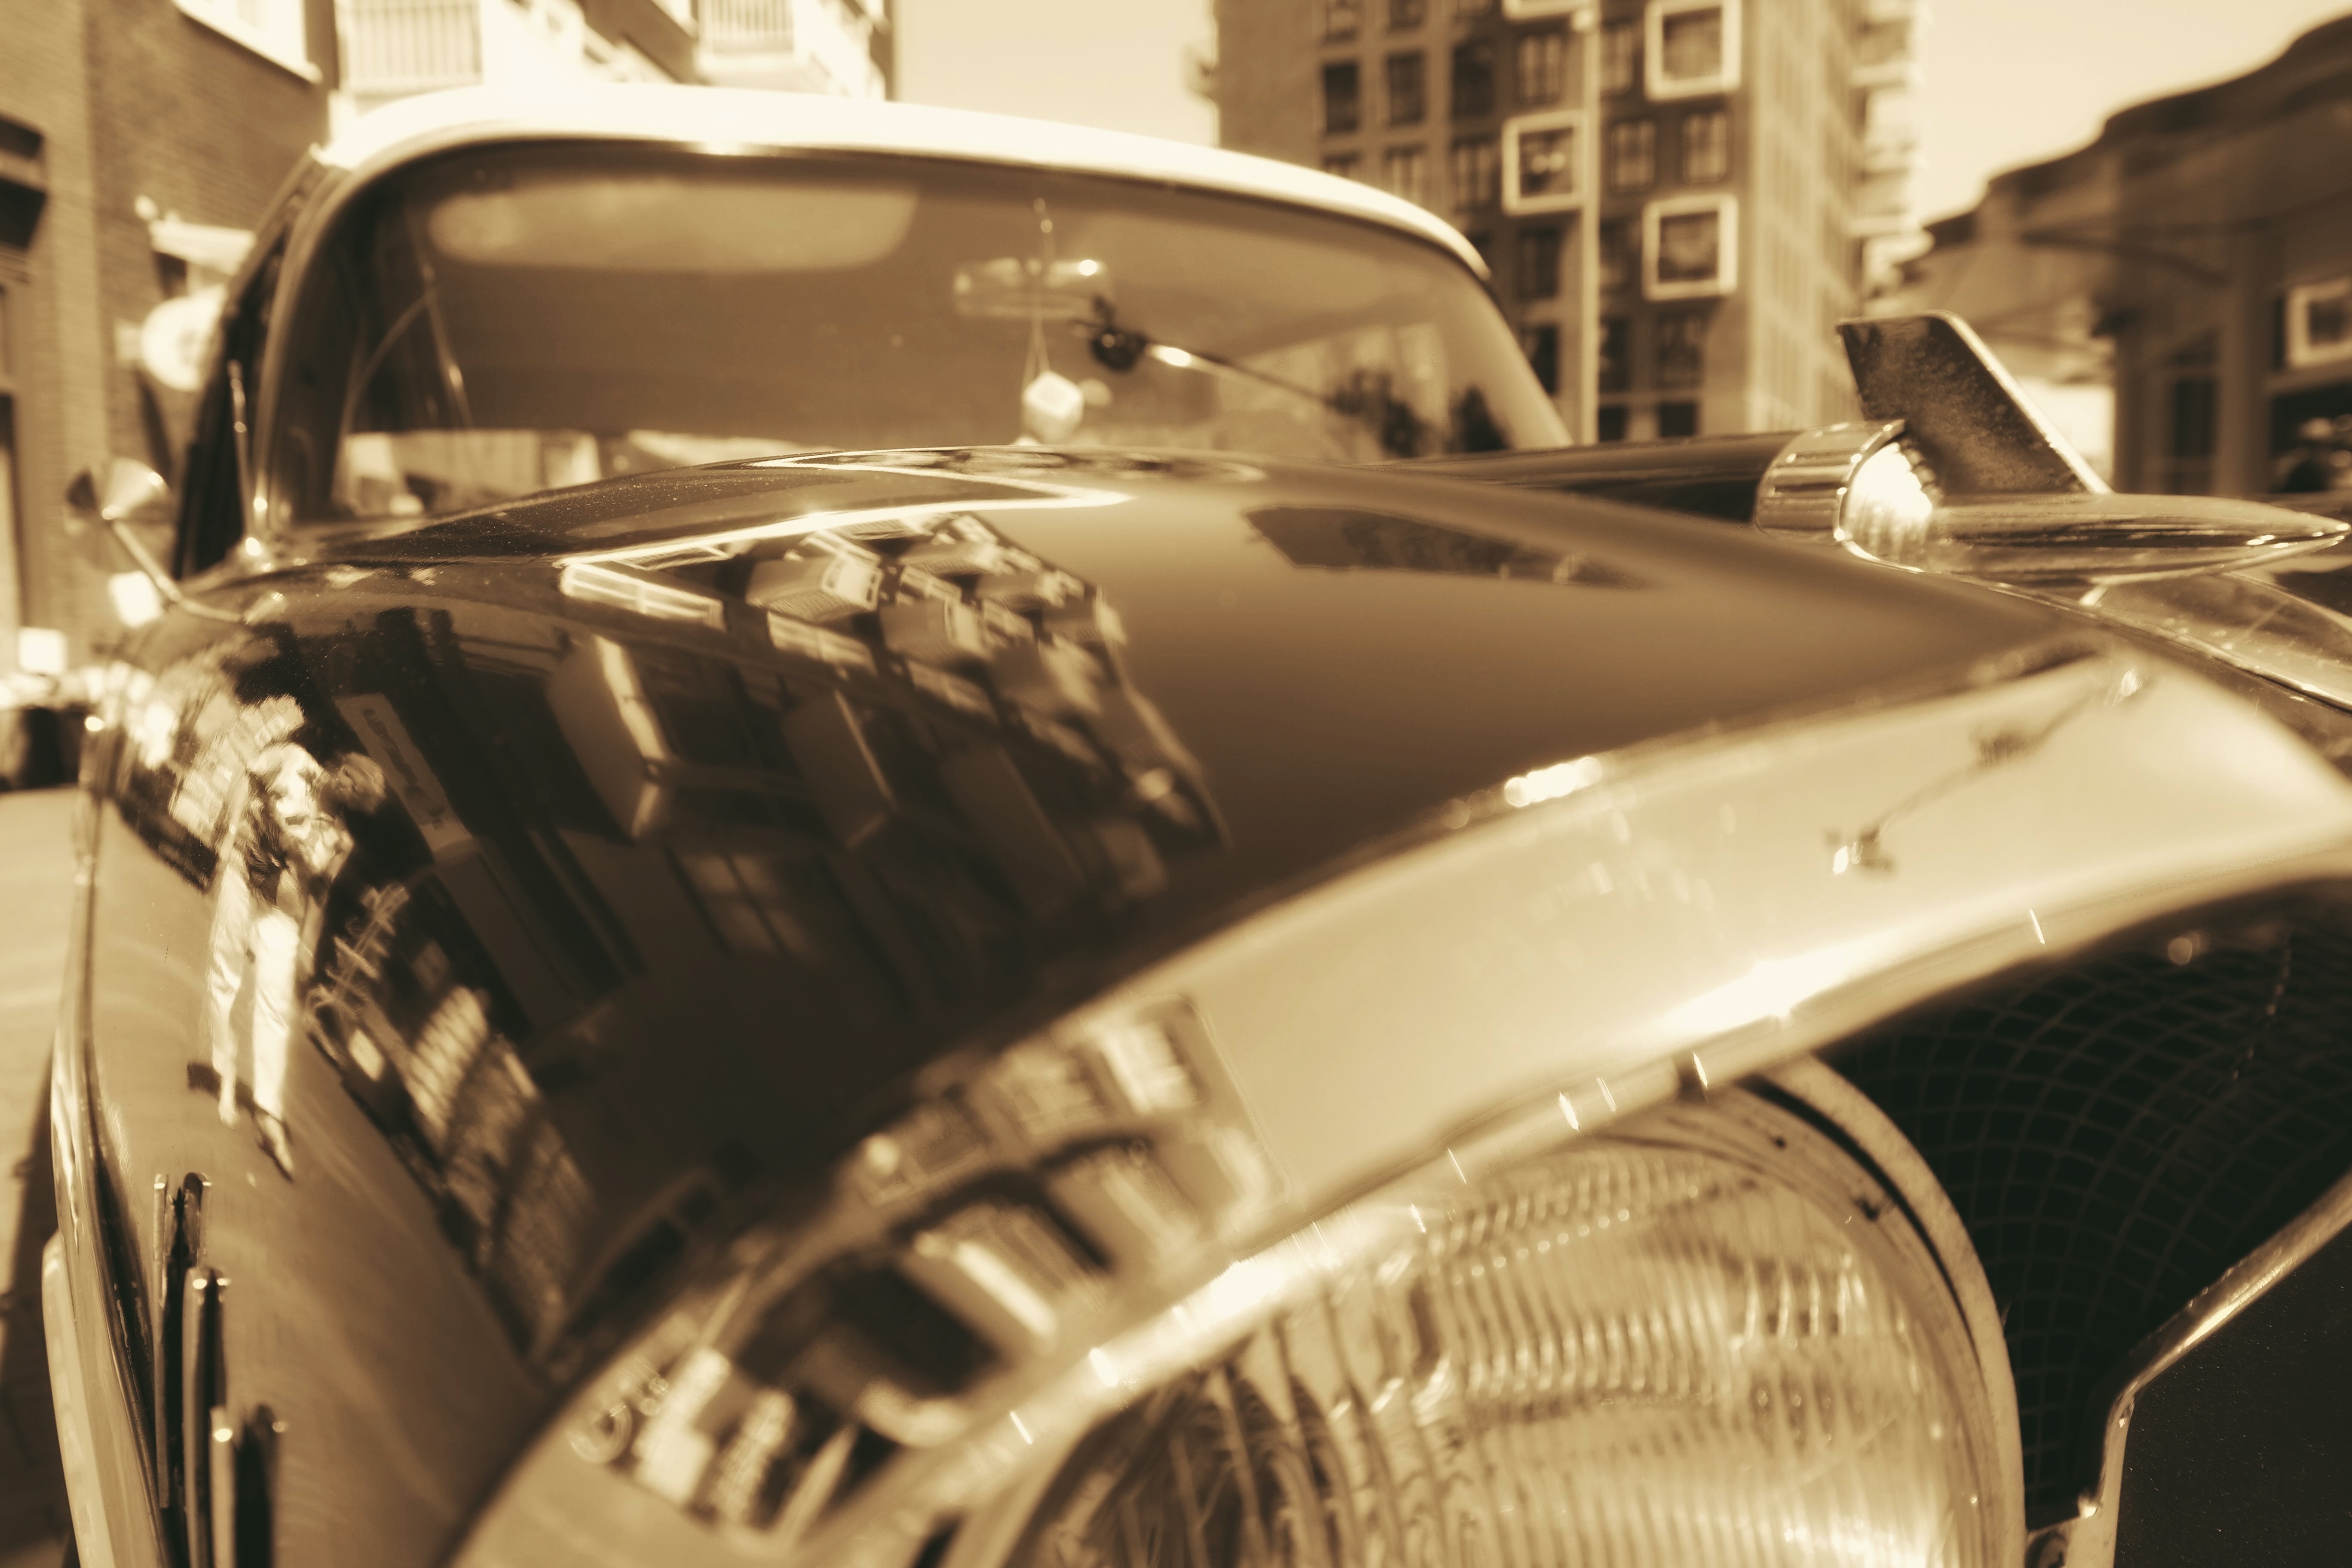
car, wheel, vehicle, motor vehicle, vintage car, sepia, cars, classic, mirror image, close up view, antique car, land vehicle, automobile make, automotive exterior, automotive design, luxury vehicle